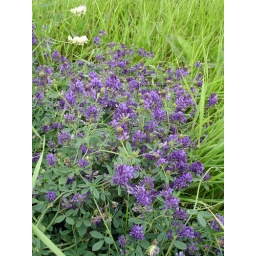
These blue flowers are apparently alfalfa (&lt;i&gt;Medicago sativa&lt;/i&gt;), and they grow by the side of the road.